2022 NBA All-Star Game

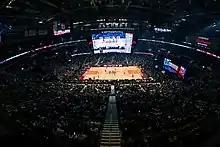
Rocket Mortgage FieldHouse during the game

The 2022 All-Star Game used the same format as the 2020 edition; the team that scores the most points during each of the first three 12-minute quarters received a cash prize, which was donated to a designated charity; the pot would roll over if the teams are tied. The fourth quarter was untimed under the rules of the Elam Ending, in which the first team to meet or exceed a "target score"—the score of the leading team in total scoring after three quarters plus 24—was declared the winner.